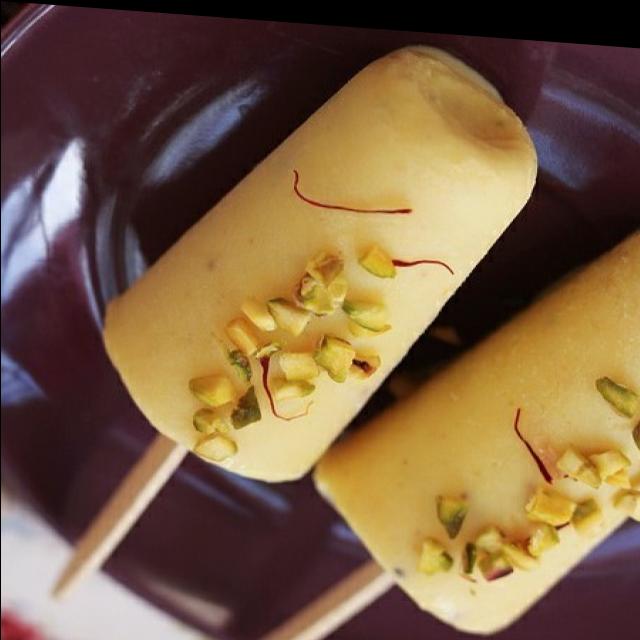
Dish: kulfi